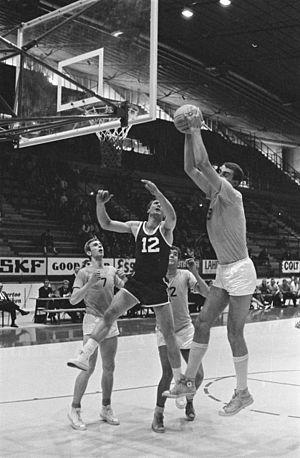
Championnat d'Europe de basket-ball 1968 à Helsinki, Belgique contre les Pays-Bas
"L'équipe de Belgique de basket-ball est la sélection des meilleurs joueurs belges de basket-ball. Elle est placée sous l'égide la Fédération royale belge de basket-ball. Les joueurs de la sélection sont surnommés les ""Belgian Lions"". La Belgique est membre de la FIBA depuis 1932.